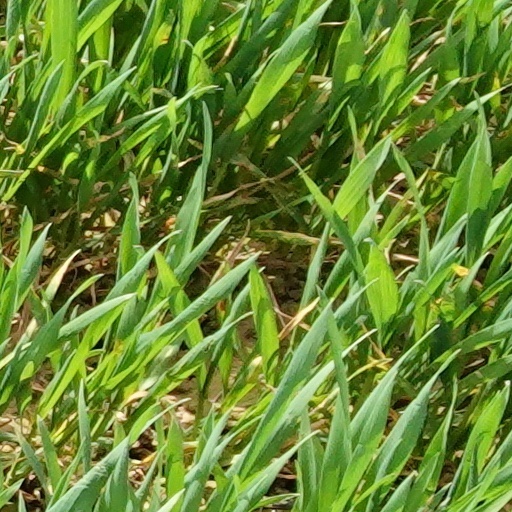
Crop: wheat